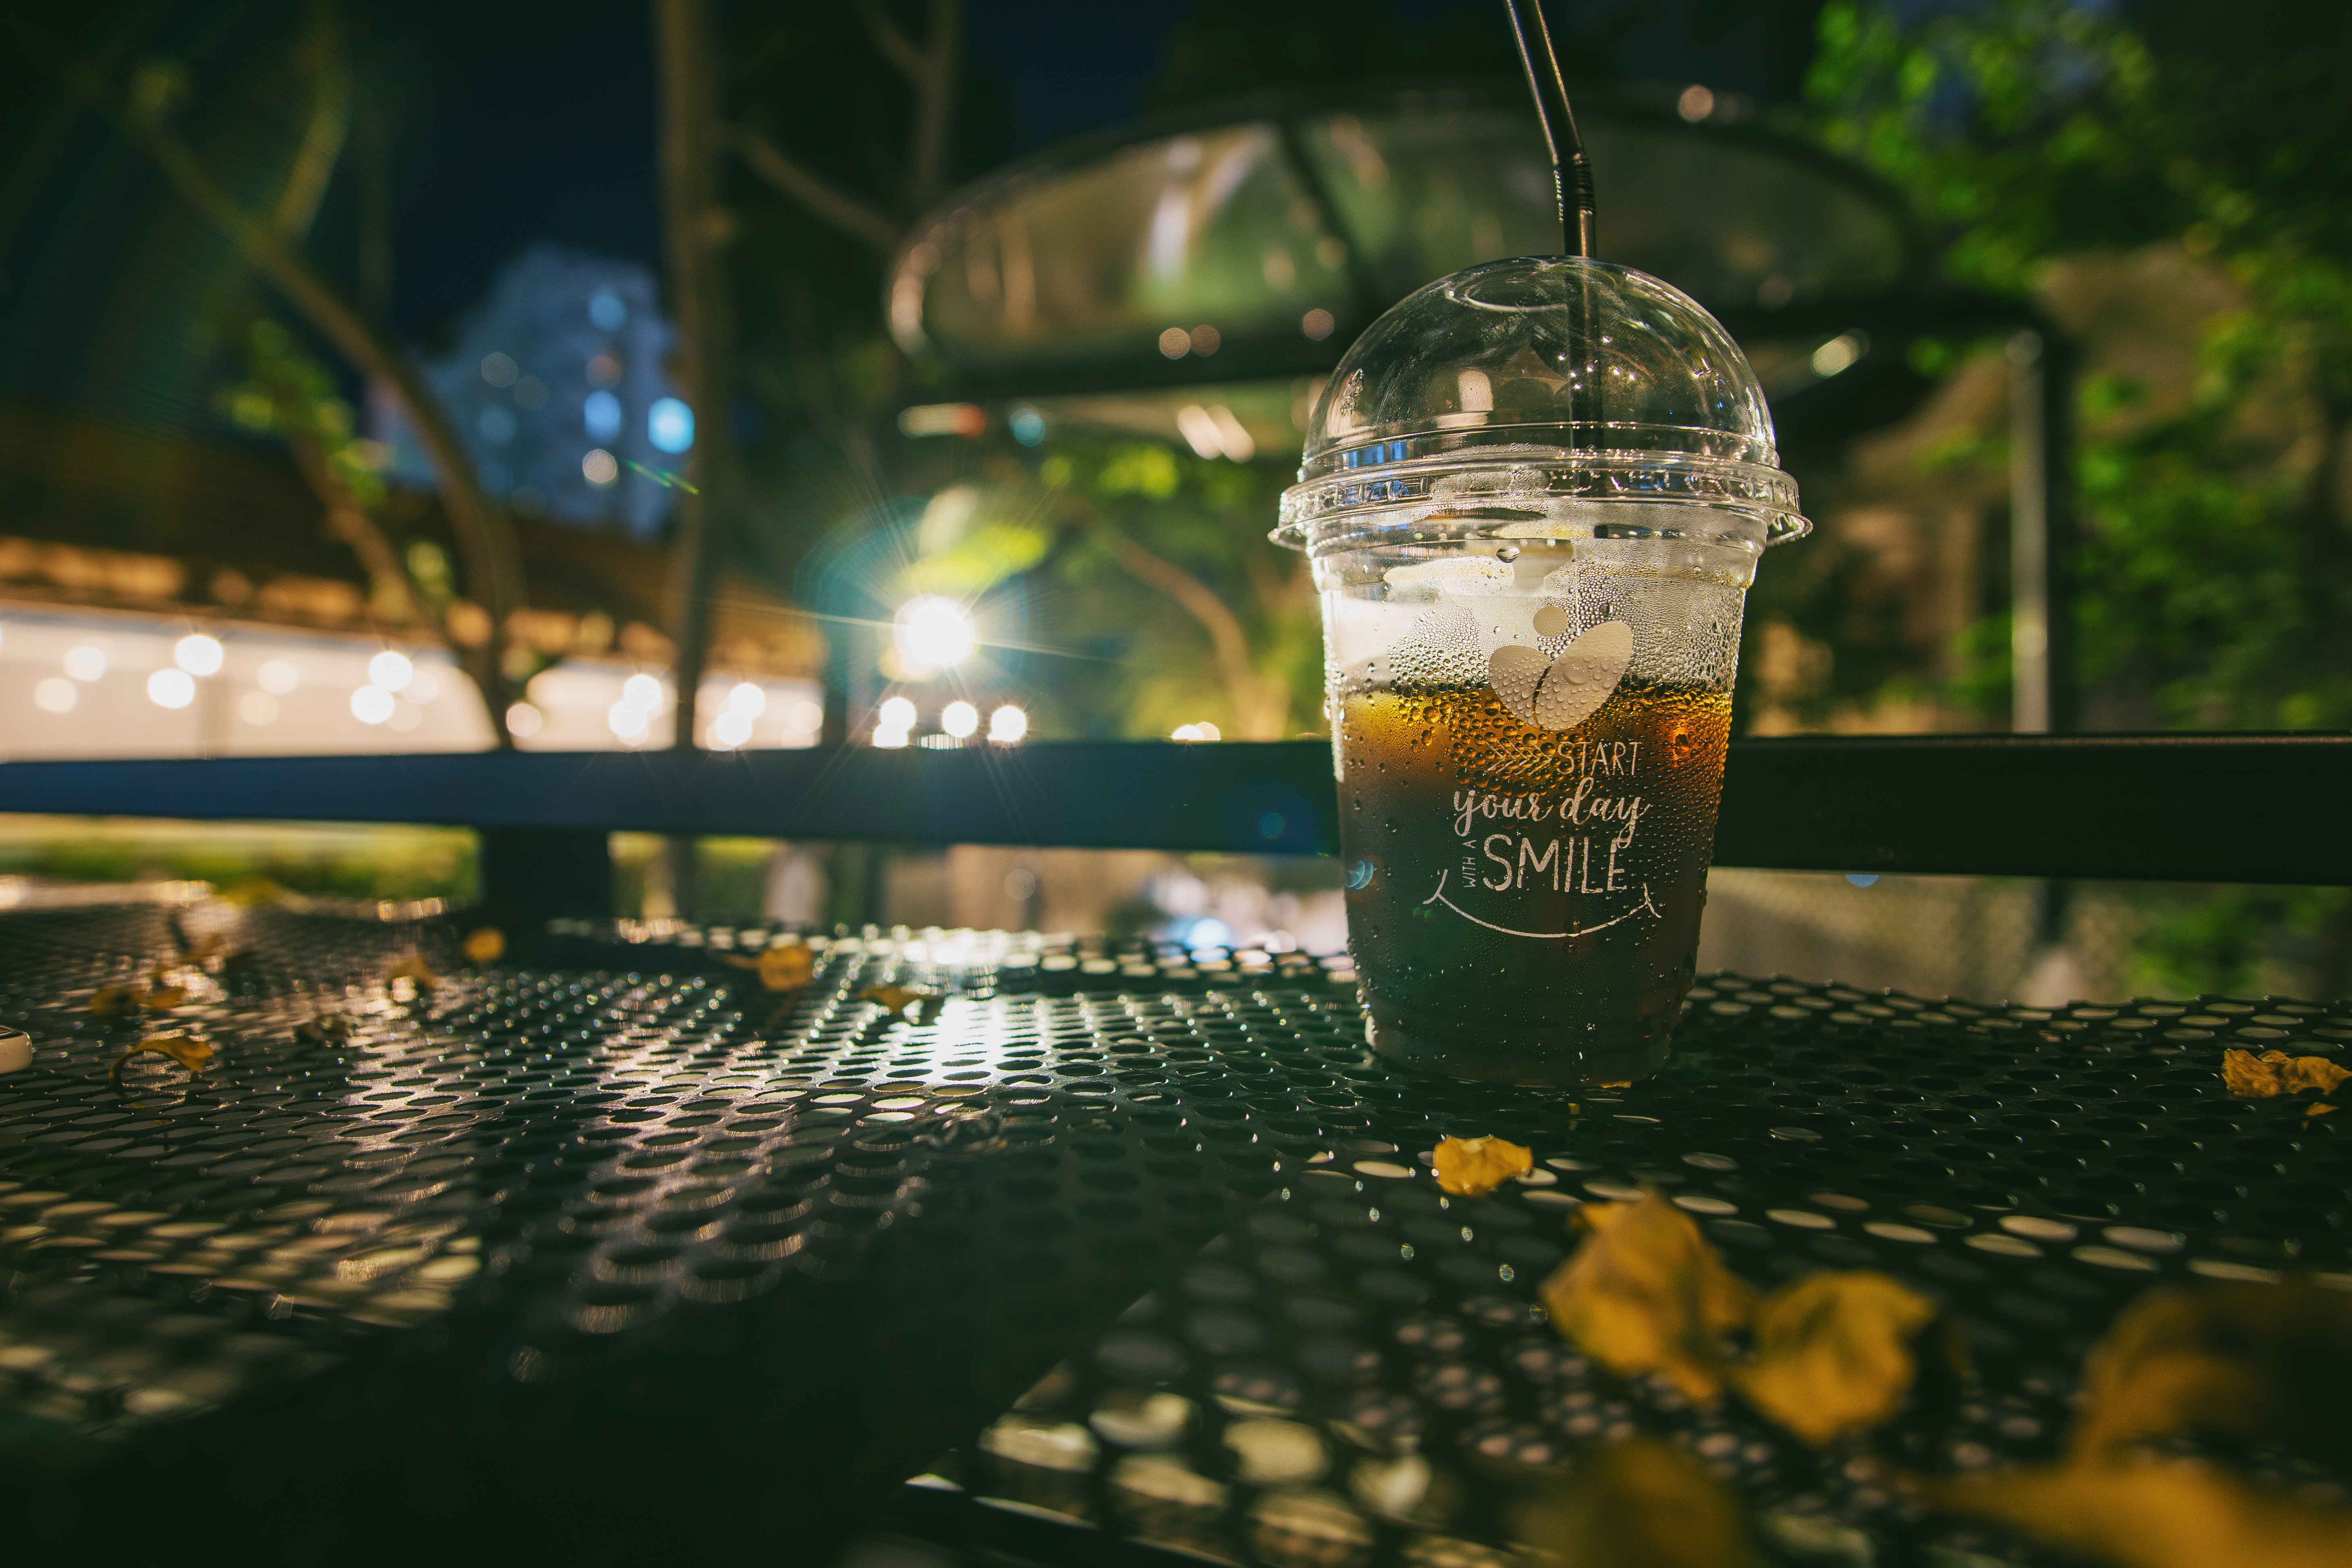
water, sky, night, drink, glass, photography, cloud, table, leisure, drinkware